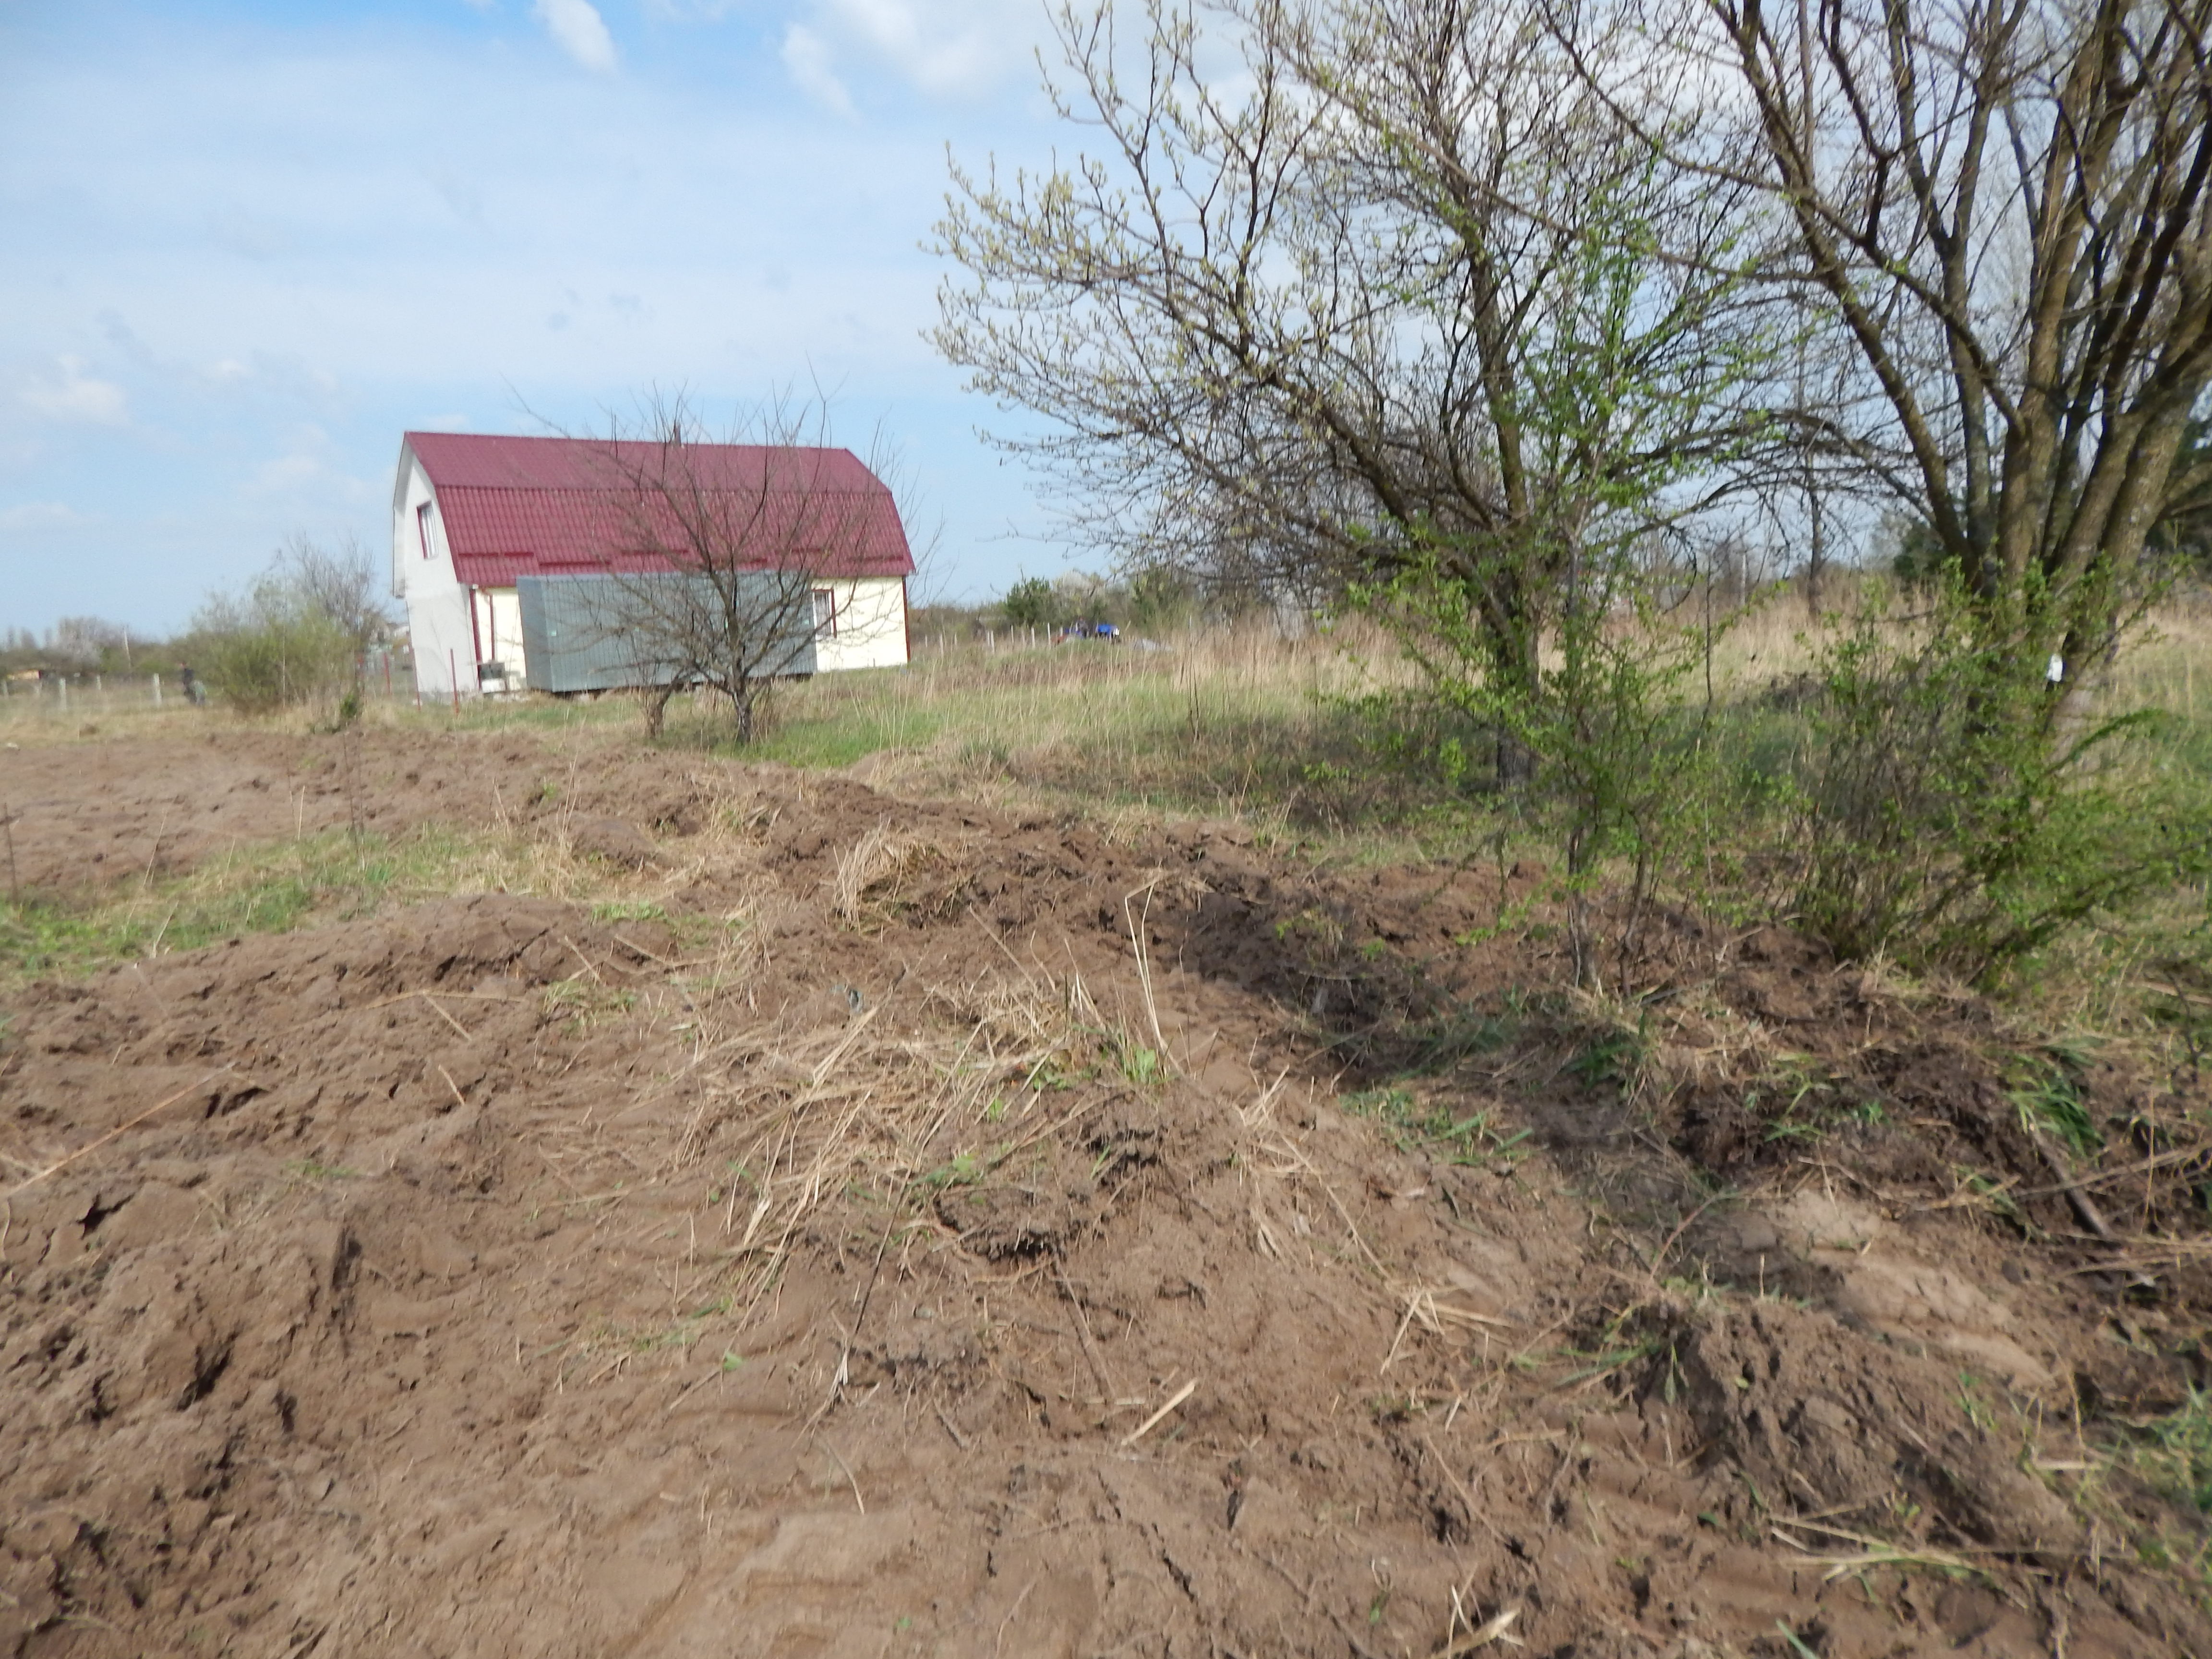
field, plowed, soil, crops, arable, earth, plow, agriculture, background, texture, farming, nature, rural, brown, spring, fields, pattern, land, crop, sowing, countryside, green, farm, agronomy, land lot, geological phenomenon, rural area, area, grass, shrubland, plant community, village, house